Catherina Cibbini-Kozeluch

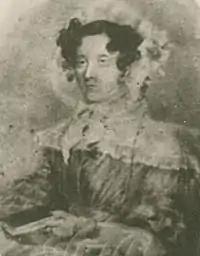
Catherine Cibbini-Koželuch

Catherina Maria Leopoldina Cibbini-Kozeluch (Katerina Koželuh) (b. 20 February 1785, d. 12 August 1858) was a pianist and composer in the Austrian Empire of Bohemian ancestry. She was born in Vienna, the daughter of prominent composer, pianist and music publisher Leopold Kozeluch. She studied music with her father and also with Muzio Clementi.